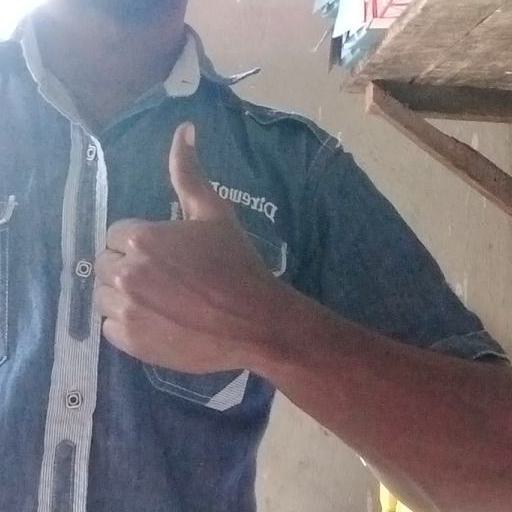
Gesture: like